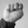
ASL letter: N